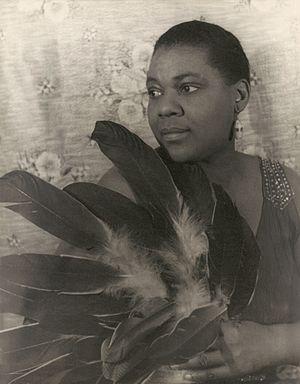
Mario Prassinos, né le 30 juillet 1916 à Constantinople et mort le 23 octobre 1985 à Avignon, est un peintre non figuratif français d'origine grecque de la nouvelle École de Paris.
Le blues féminin s'est surtout distingué au début du XXᵉ siècle, entre 1920 et 1929, avec des chanteuses de blues classique parmi lesquelles on peut citer : Ma Rainey, Bessie Smith, Mamie Smith, Ethel Waters, Ida Cox, Victoria Spivey, Sippie Wallace, Alberta Hunter, Clara Smith, Edith Wilson, Trixie Smith, Lucille Hegamin ou Bertha “Chippie” Hill.
Une femme artiste — une artiste — est une expression qui renvoie à un fait sociologique relativement récent.
Elizabeth "Bessie" Smith, née le 15 avril 1894 à Chattanooga dans le Tennessee et morte le 26 septembre 1937 à Clarksdale dans le Mississippi, est une chanteuse afro-américaine et une des artistes d'enregistrement les plus réputées des années 1920. Elle fut surnommée l'Impératrice du Blues.